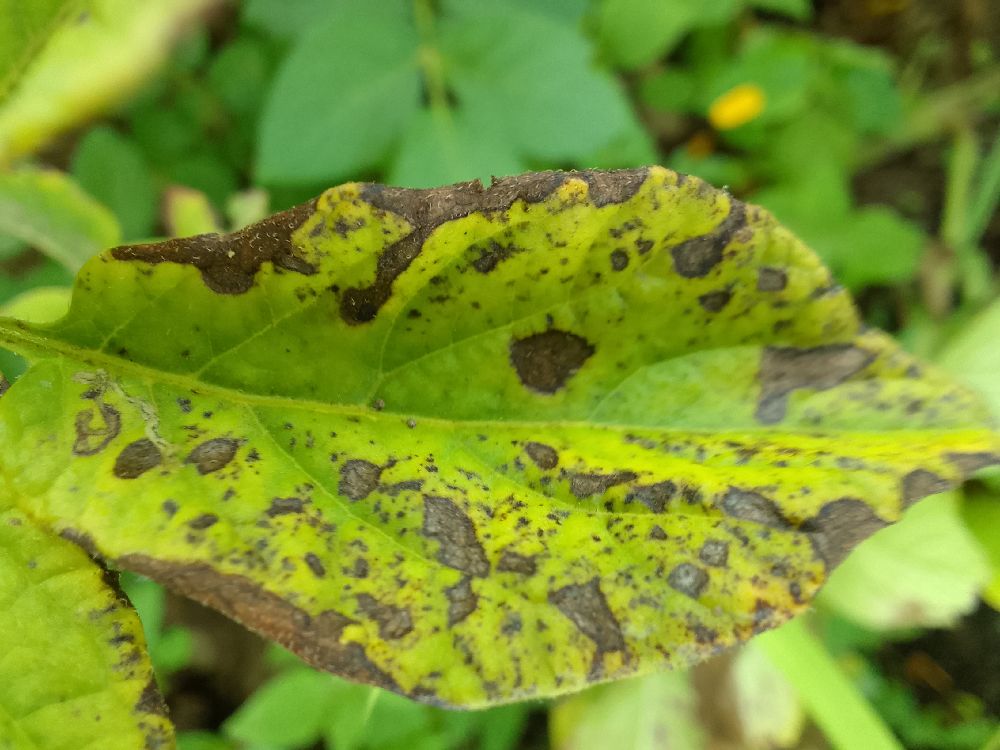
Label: Early blight